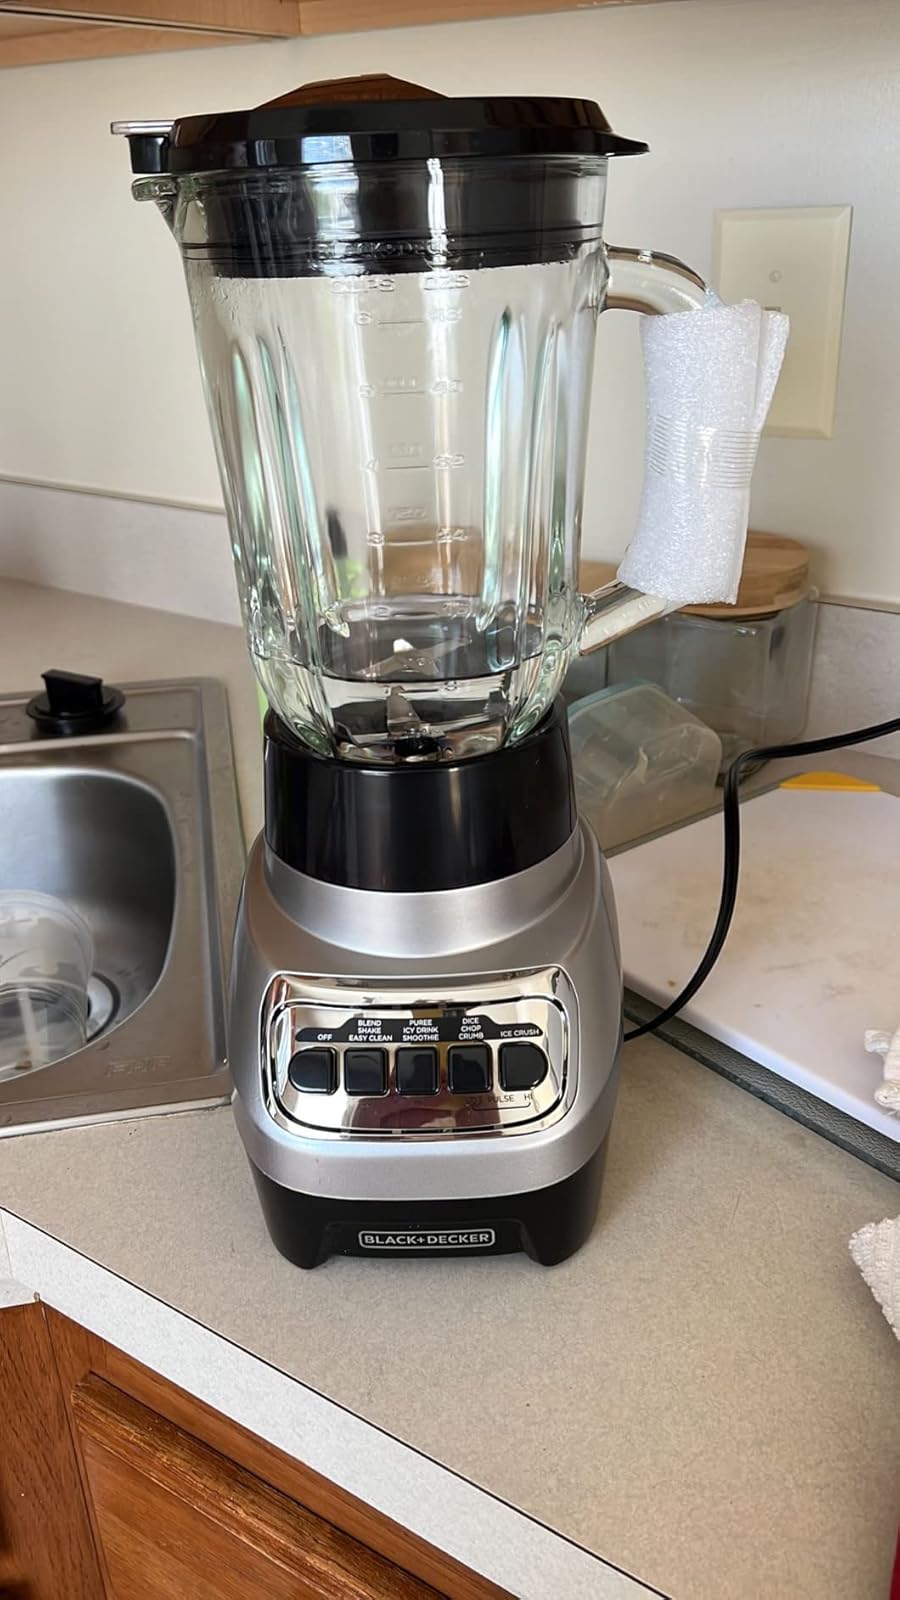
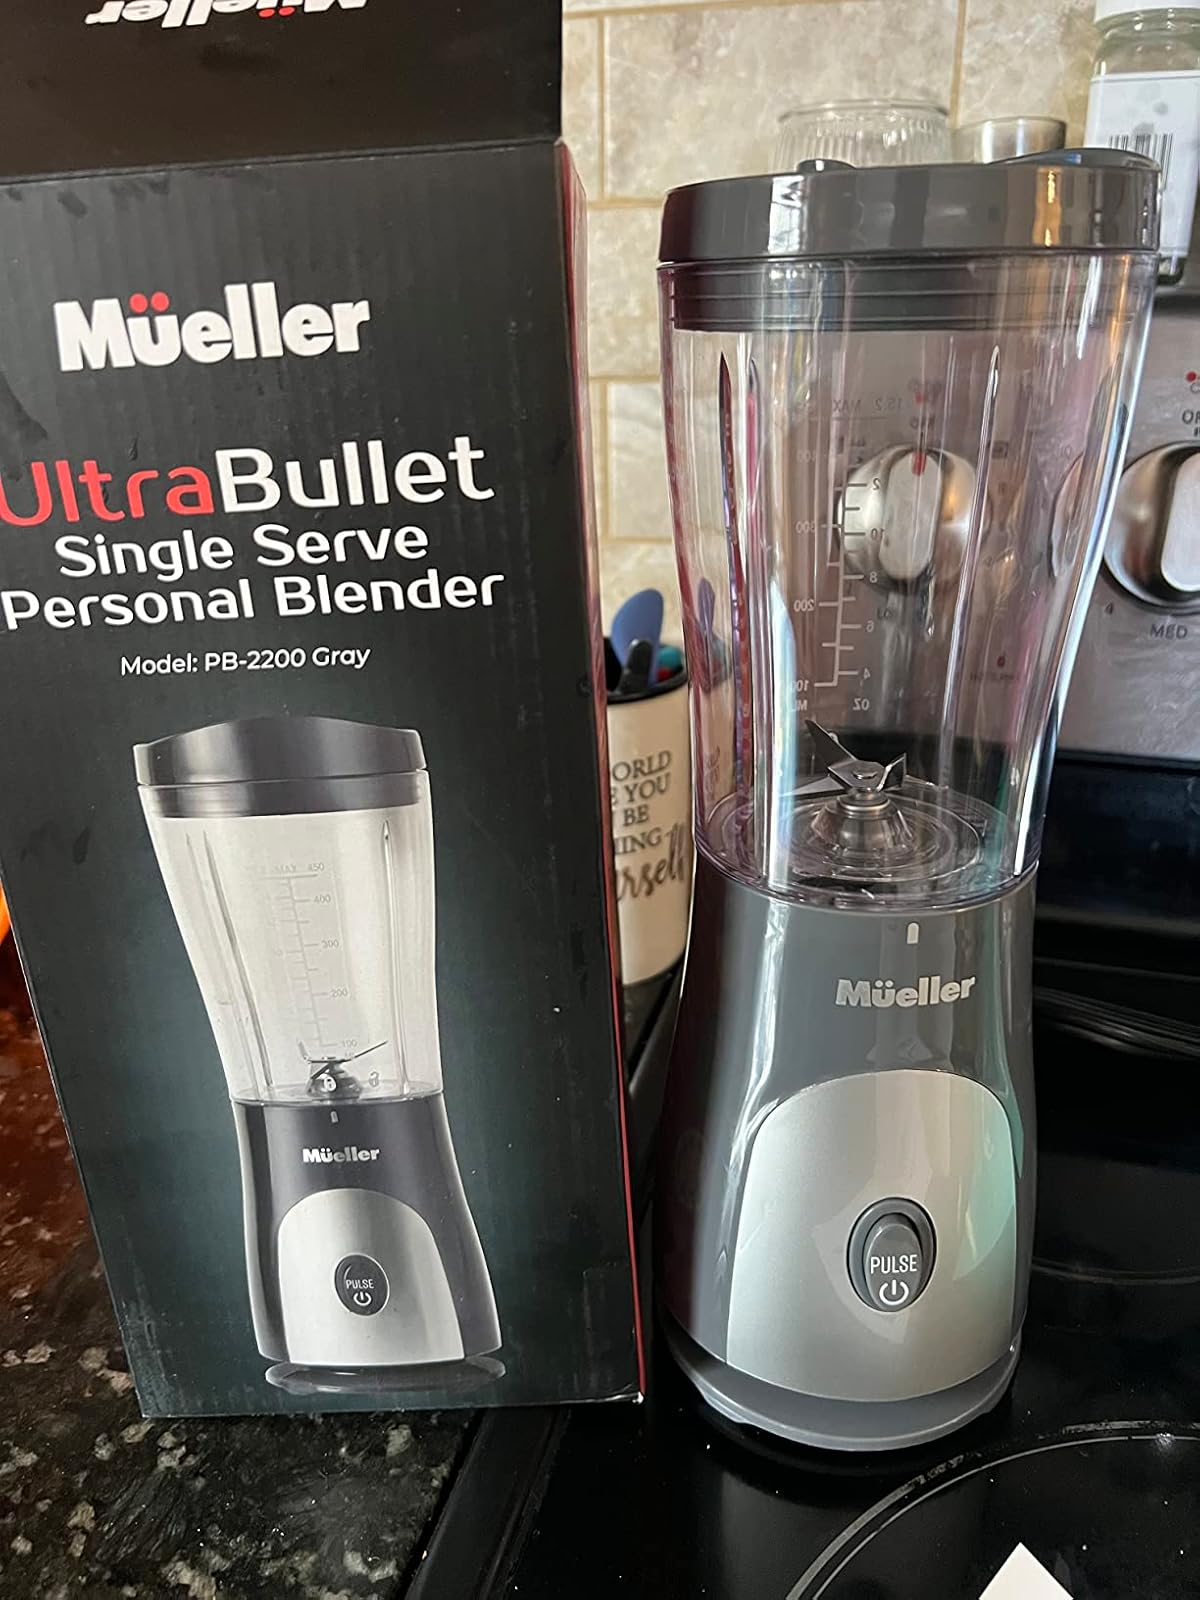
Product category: items_blender
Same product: no